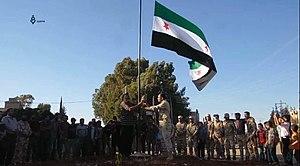
Rebelles syriens du Front du Sud, à Yadoda and Tal Shihab, à l'ouest de Deraa, le 22 février 2017
Le Front du Sud était une chambre rebelle d'opérations militaires, formée pendant la guerre civile syrienne et active de 2014 à 2018. Elle était présente dans les gouvernorats de Deraa et de Qouneitra, dans le sud de la Syrie, où elle était la formation rebelle la plus puissante.
L'offensive de Deraa a lieu lors de la guerre civile syrienne. Elle débute le 19 juin 2018, lorsque l'armée syrienne et ses alliés rompent l'accord de cessez-le-feu conclu en juillet 2017, et lancent une vaste opération visant à reprendre le contrôle du gouvernorat de Deraa et du gouvernorat de Kuneitra, dans le sud de la Syrie. La première phase de l'offensive oppose les troupes loyalistes aux forces rebelles du Front du Sud, affilié à l'Armée syrienne libre. Après deux semaines de combats à leur désavantage, les rebelles acceptent de conclure un accord de « réconciliation » avec le régime le 6 juillet, dans lequel ils s'engagent à remettre leurs armes lourdes et moyennes et à ne pas s'opposer au retour des institutions étatiques en échange d'un cessez-le-feu, d'une amnistie et d'un retour des réfugiés dans leurs villages. L'armée syrienne entre alors dans les quartiers rebelles de Deraa le 12 juillet, puis dans la ville de Kuneitra le 26 juillet.